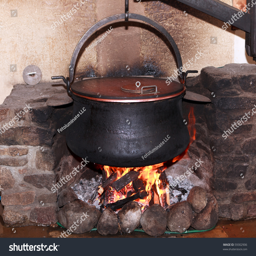
large metal cauldron over a fire in a farm house used for boiling milk to make cheese .